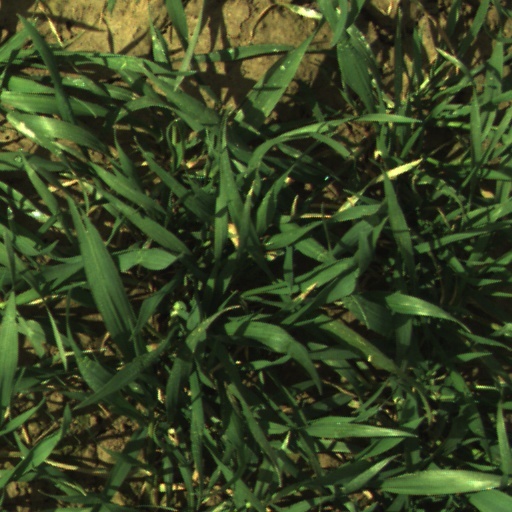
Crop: wheat